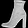
Label: Ankle boot